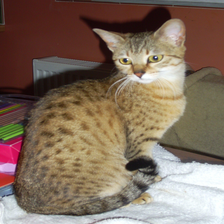
Species: cat
Breed: Egyptian Mau